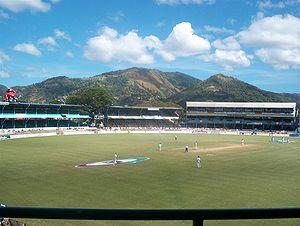
Le Queen's Park Oval est un stade de cricket situé à Port-d'Espagne à Trinité-et-Tobago. Il est utilisé notamment par l'équipe de Trinité-et-Tobago et l'équipe des Indes occidentales.
L'équipe des Indes occidentales de cricket est une sélection qui représente au niveau international la confédération sportive des territoires des Caraïbes suivants : Anguilla, Antigua-et-Barbuda, la Barbade, Dominique, Grenade, Guyana, Jamaïque, Montserrat, Saint-Christophe-et-Niévès, Sainte-Lucie, Saint-Martin, Trinité-et-Tobago, îles Vierges britanniques et îles Vierges des États-Unis. Elle dispute son premier test-match en 1928.